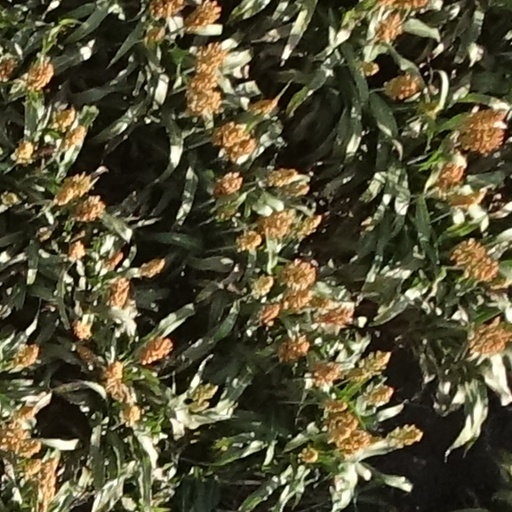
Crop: sorghum